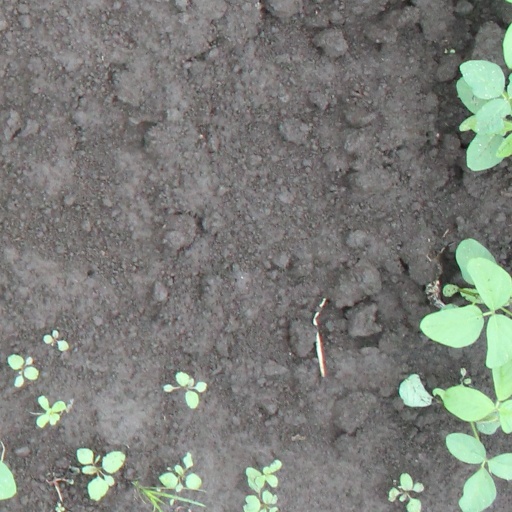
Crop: soybean